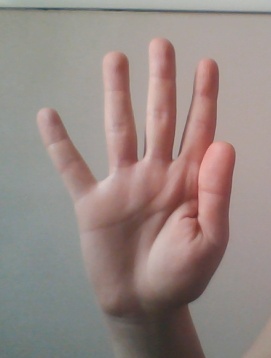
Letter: sheen